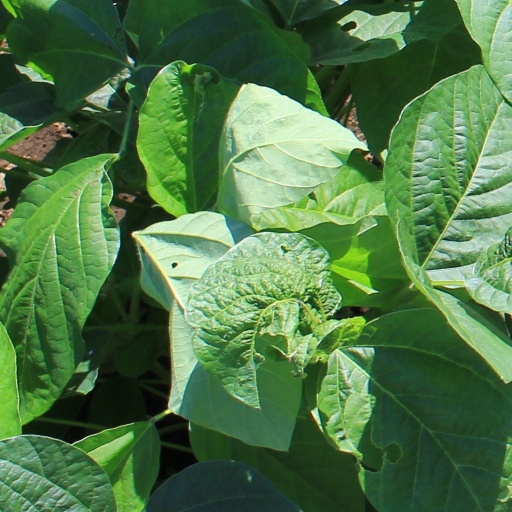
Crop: soybean